Iso-Polyphony

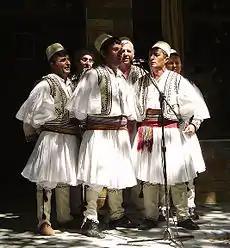
A traditional male group performing

Iso-Polyphony is a traditional part of Albanian folk music and, as such, is included in UNESCO's intangible cultural heritage list. Albanian Iso-Polyphony is considered to have its roots in the many-voiced "vajtim", the southern Albanian traditional lamentation of the dead. The instrumental expression of the Albanian Iso-Polyphony evolved into the Albanian "kaba".